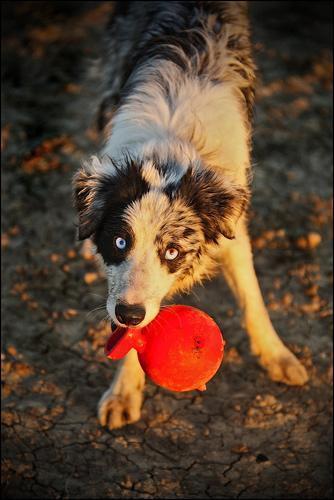
collie